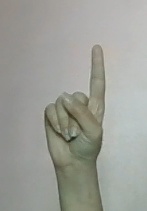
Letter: bb